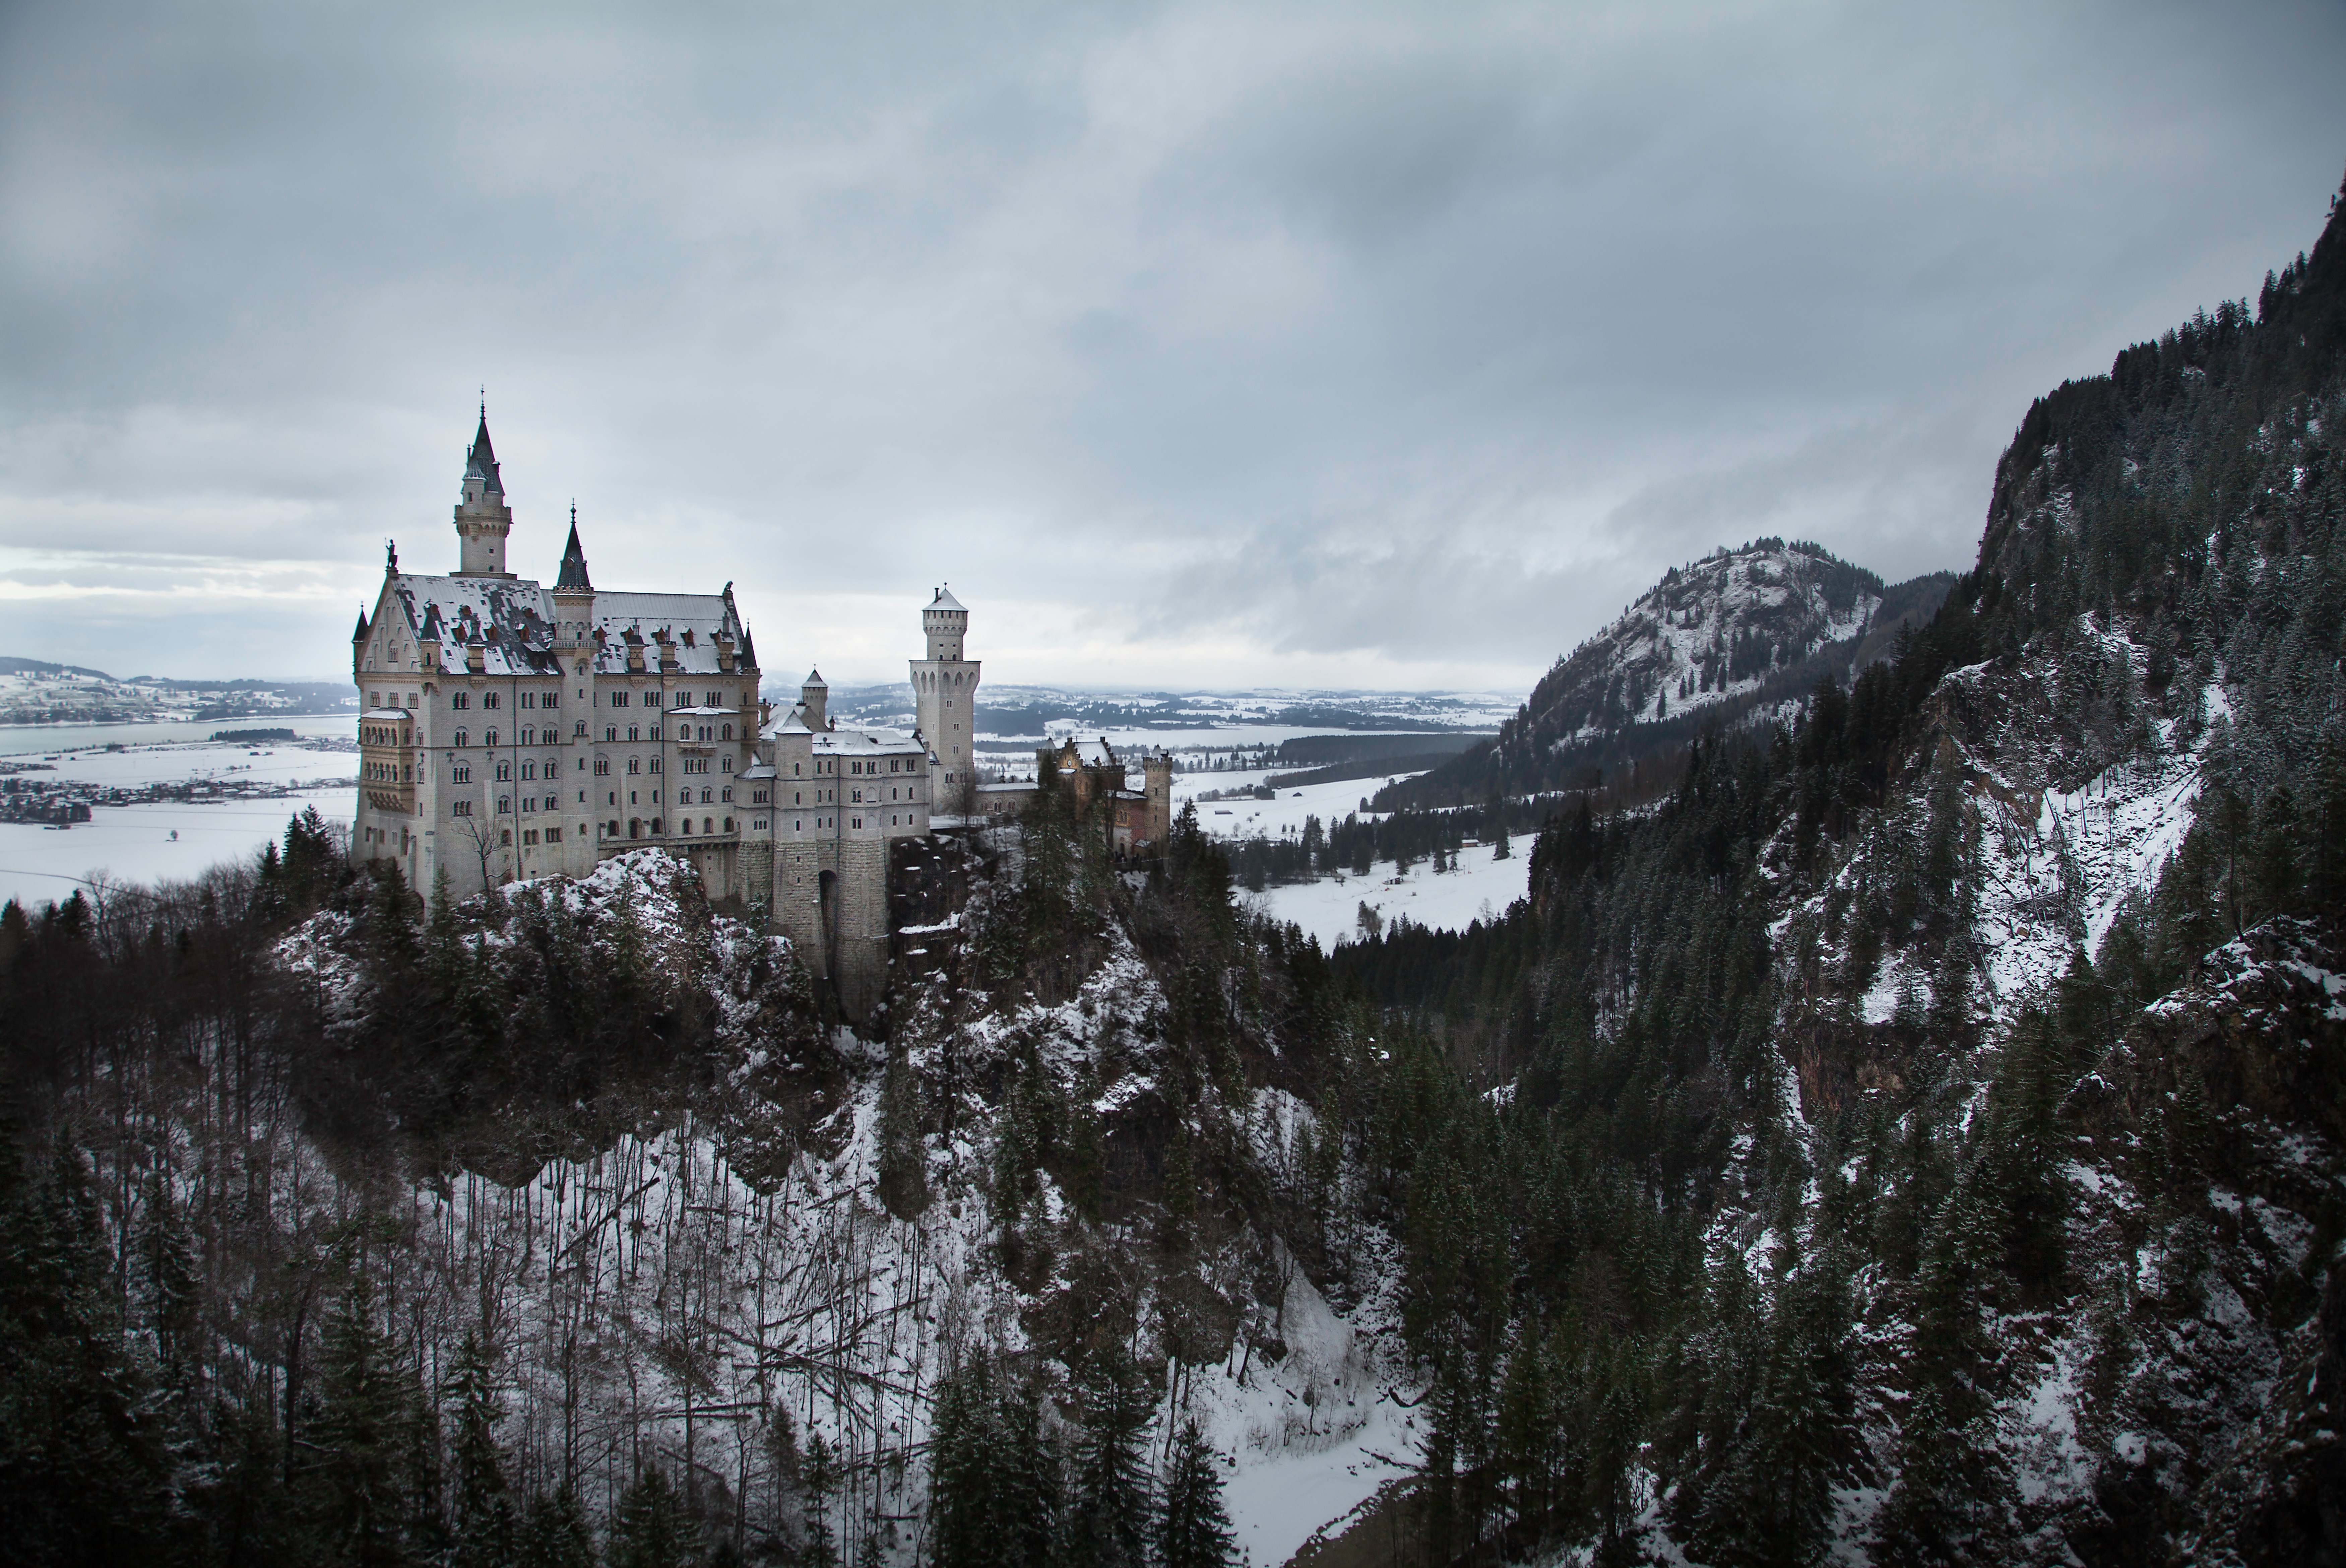
forest, mountain, snow, winter, architecture, mountain range, panorama, ice, weather, castle, terrain, season, alps, mountainous landforms